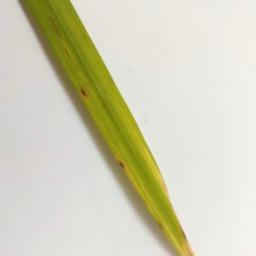
Label: Rice___Brown_Spot